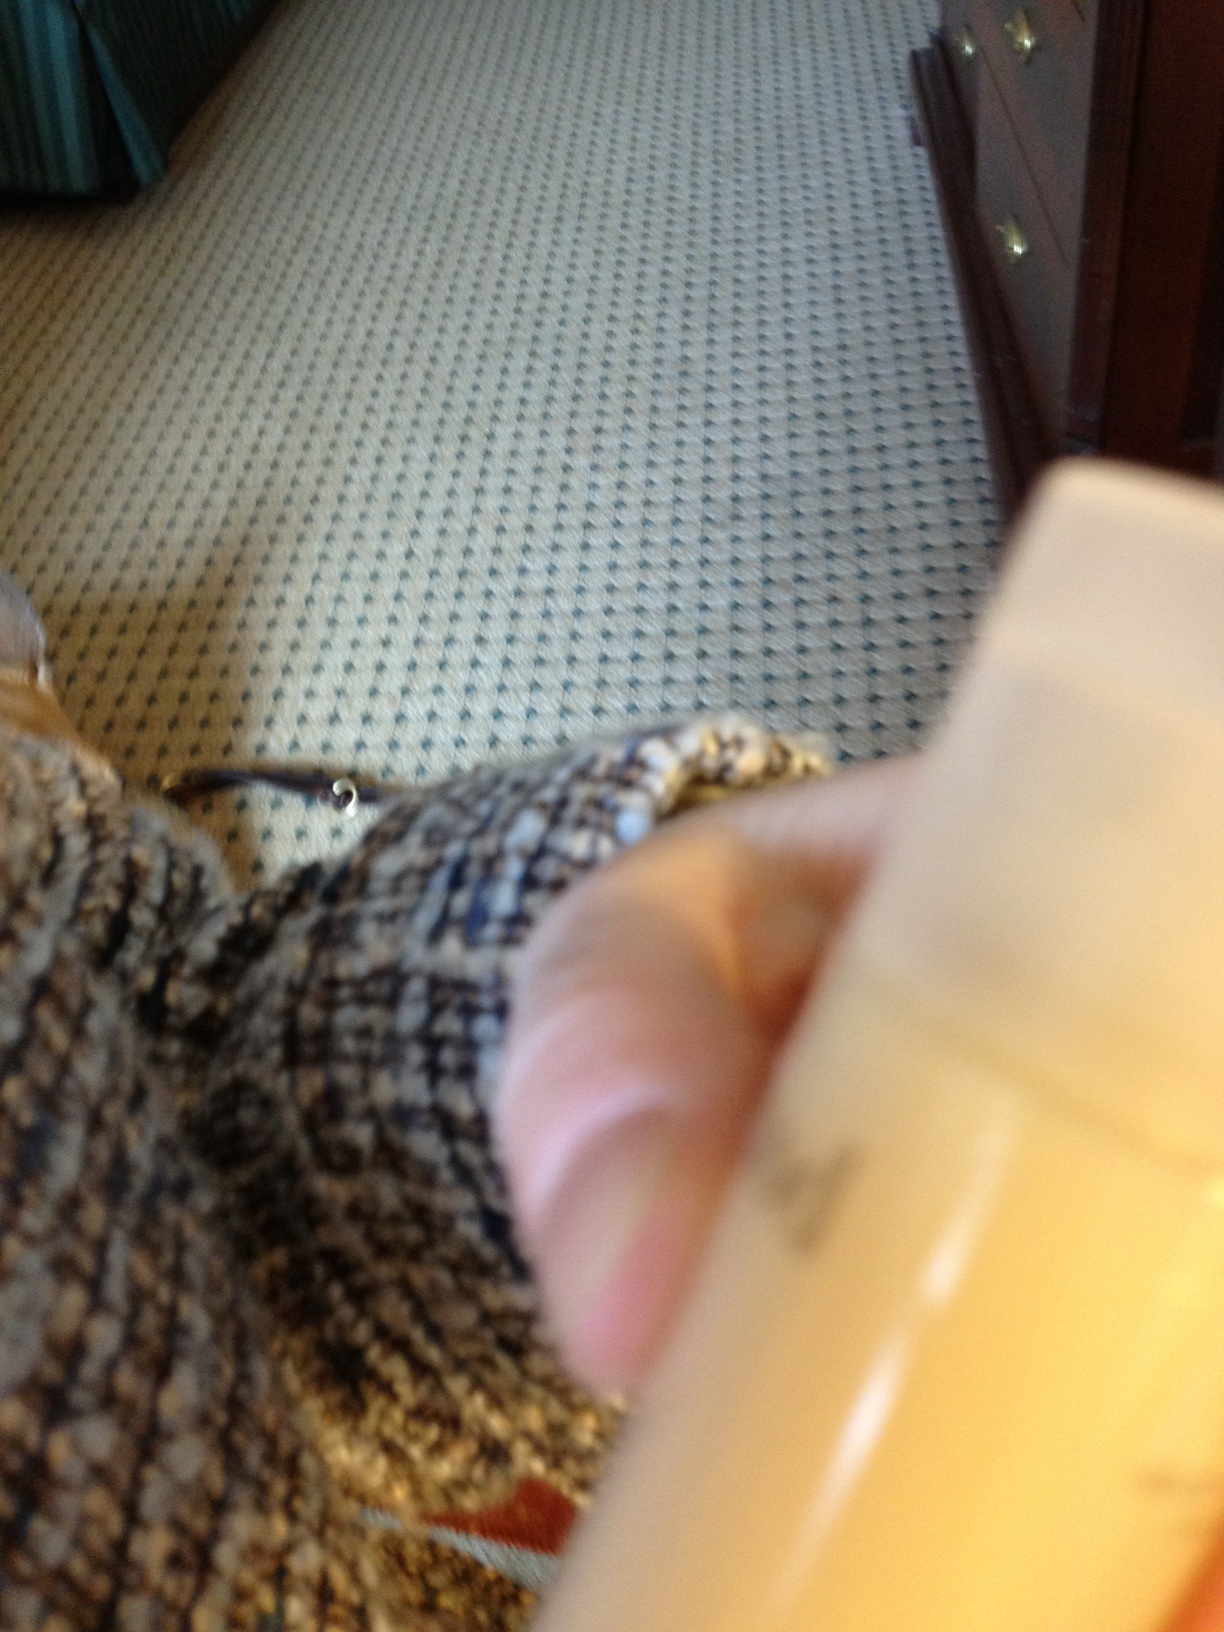Question: Hi, can you tell me if this is shampoo or conditioner or what it is? Thank you.
Answer: unanswerable